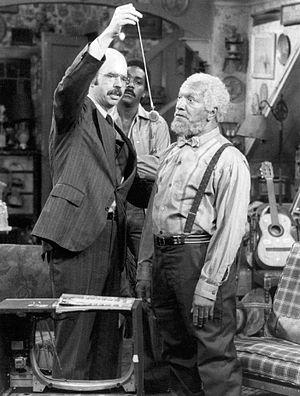
Graham Powley Jarvis, né le 25 août 1930 à Toronto et mort le 16 avril 2003 à Los Angeles, est un acteur canadien.